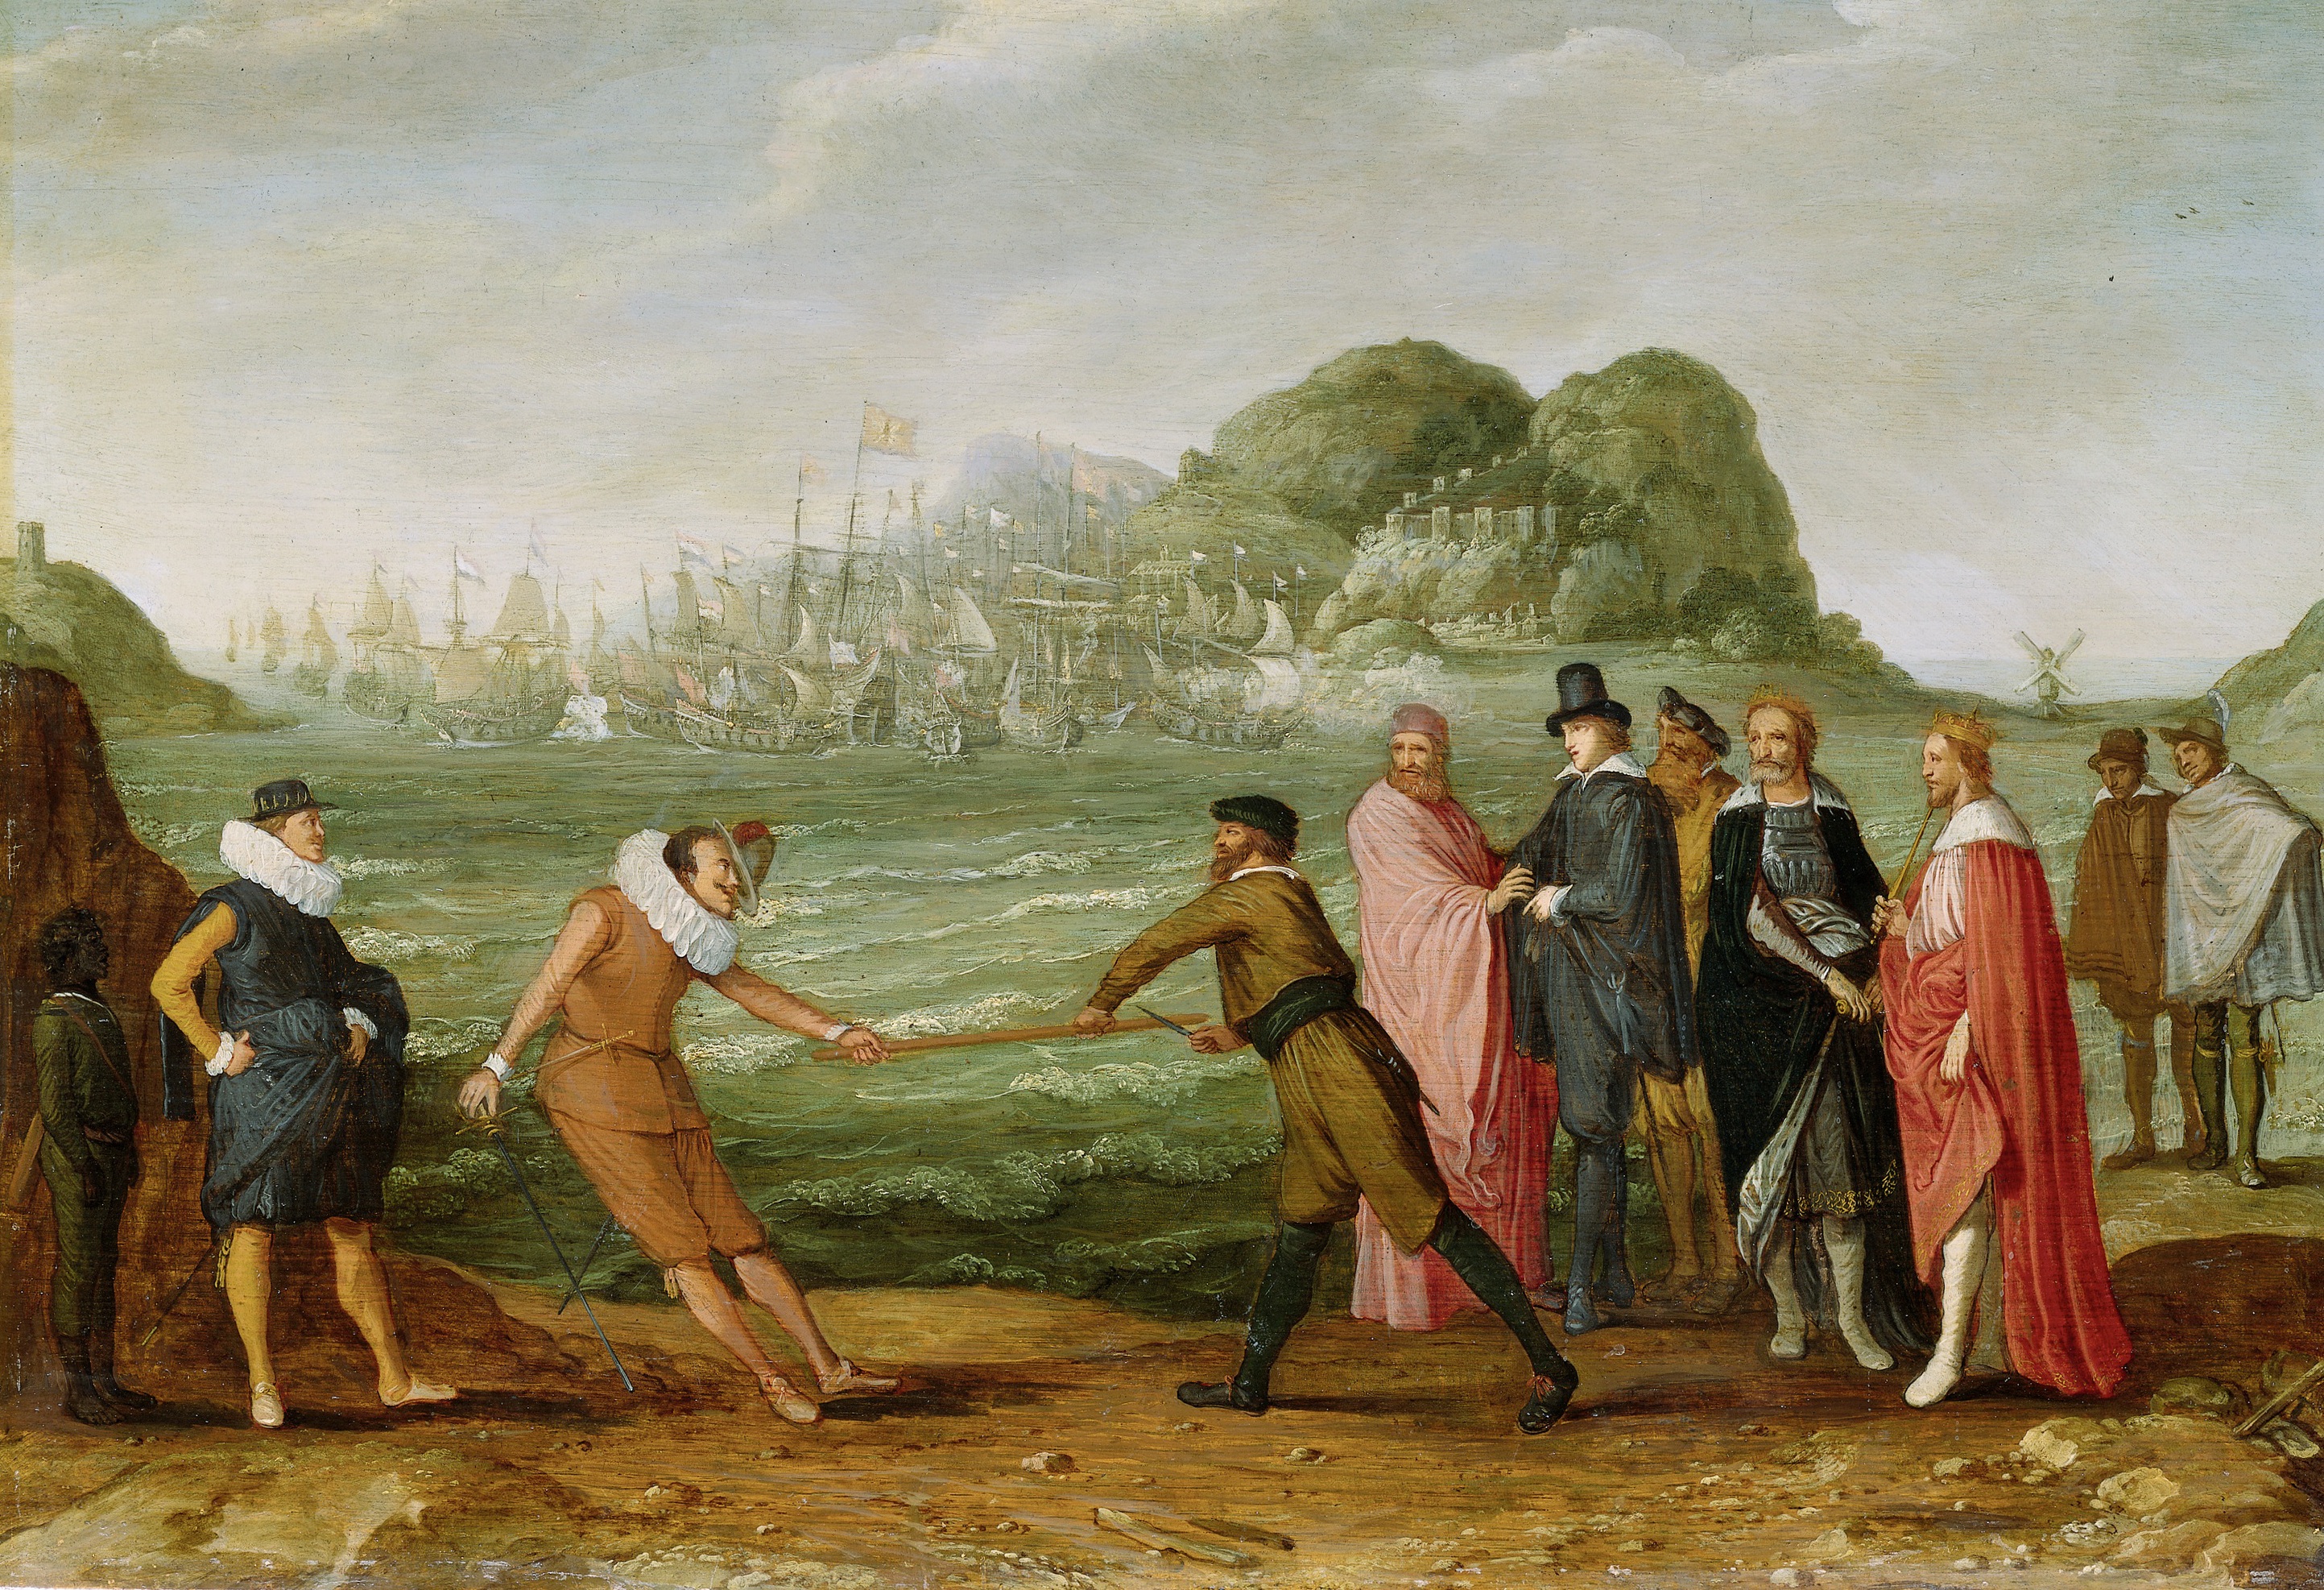
coast, museum, historic, artwork, painting, decorative, picture, oil, persons, mythology, canvas, impressionist, ancient history